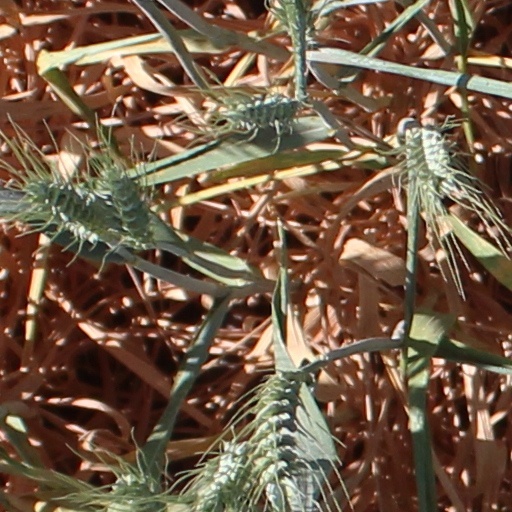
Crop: wheat